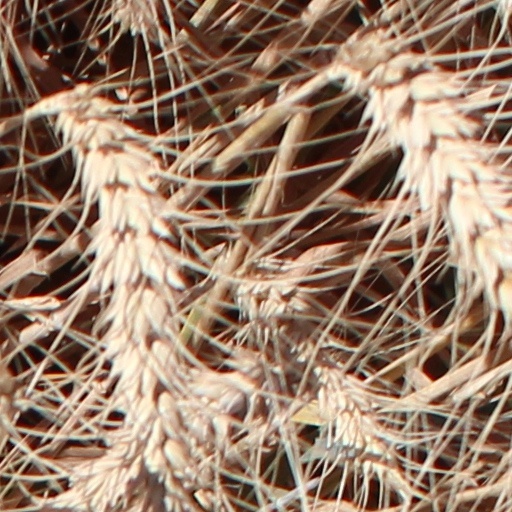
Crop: wheat